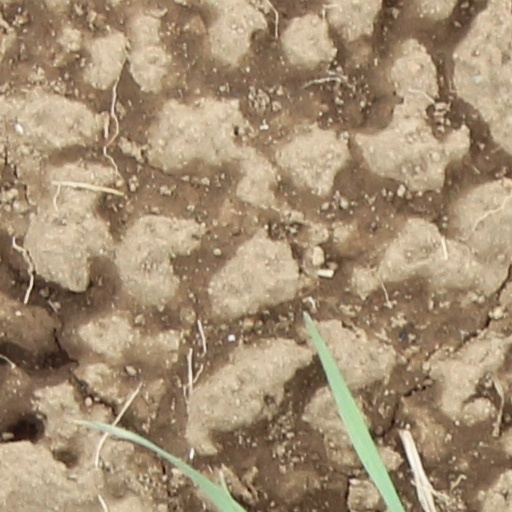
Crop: wheat